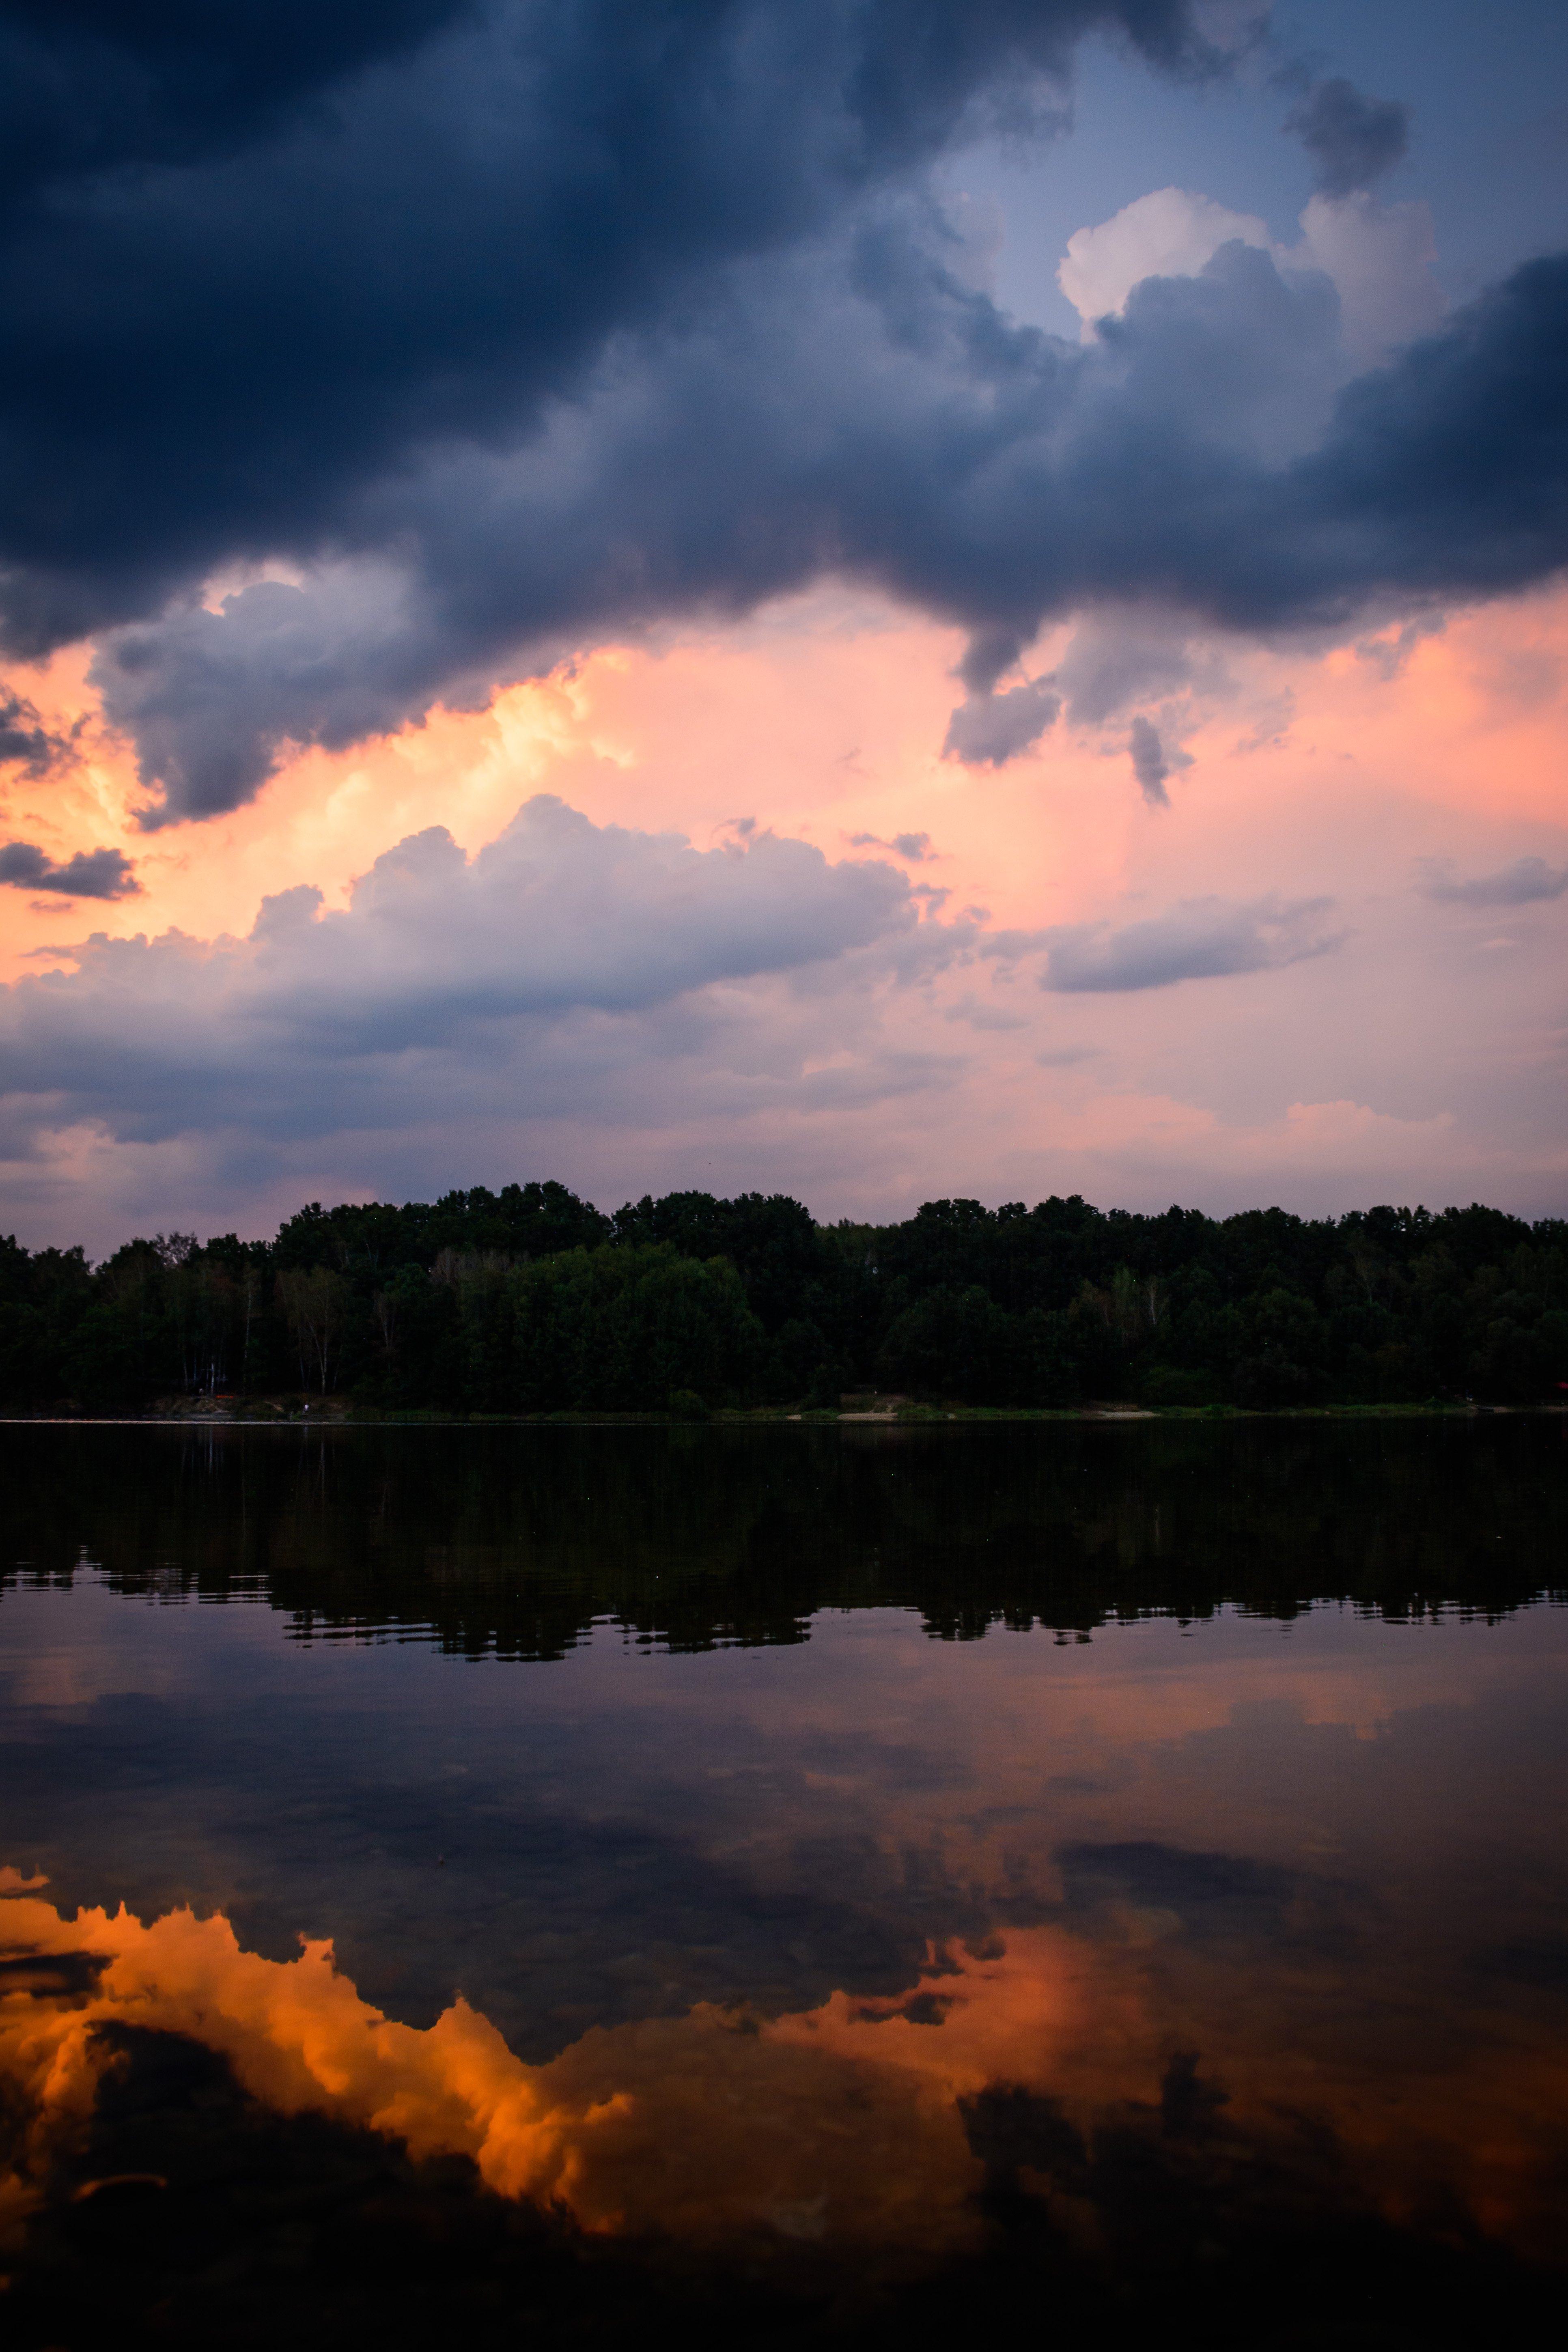
nature, cloud, sky, sunrise, sunset, sunlight, morning, lake, dawn, atmosphere, dusk, evening, reflection, weather, loch, afterglow, meteorological phenomenon, atmospheric phenomenon